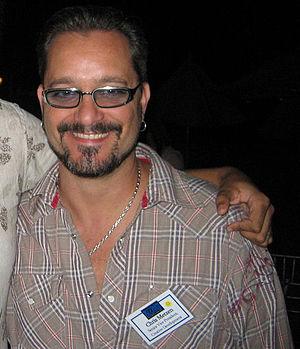
Chris Metzen à BlizzCon en 2009. On voit ici avec sa barbe, Chet
Chris Metzen est un concepteur de jeux vidéo, un illustrateur et un auteur américain connu pour son travail dans la conception des univers fictifs et des intrigues des trois principales franchises de la société Blizzard Entertainment : Warcraft, Diablo et StarCraft. Il se consacre à une adaptation de World of Warcraft pour le cinéma. Metzen a occasionnellement publié des illustrations sous le pseudonyme « Thundergod ». Metzen a été engagé par Blizzard Entertainment en tant qu’animateur et illustrateur ; Justice League Task Force est le premier jeu de la compagnie sur lequel il a travaillé.